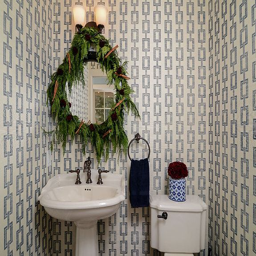
person featured navy in the powder room of a client 's home .